Kim Hak-chol

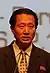

Kim Hak-chol is a North Korean diplomat. A member of the 12th Supreme People's Assembly, he served as ambassador of his country to Peru from 2013 until his designation as "persona non grata" on September 11, 2017, in response to a series of nuclear tests earlier that month.